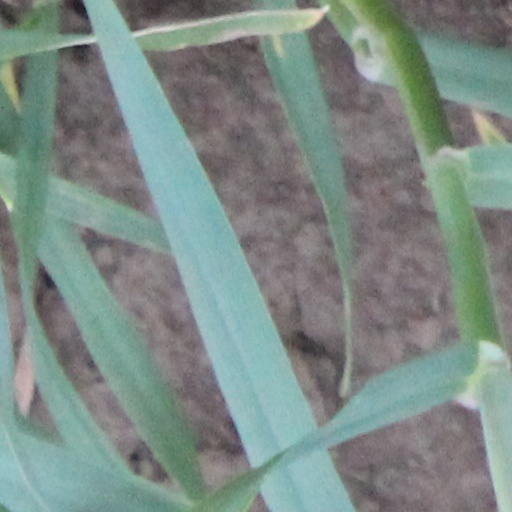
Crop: wheat